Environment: real
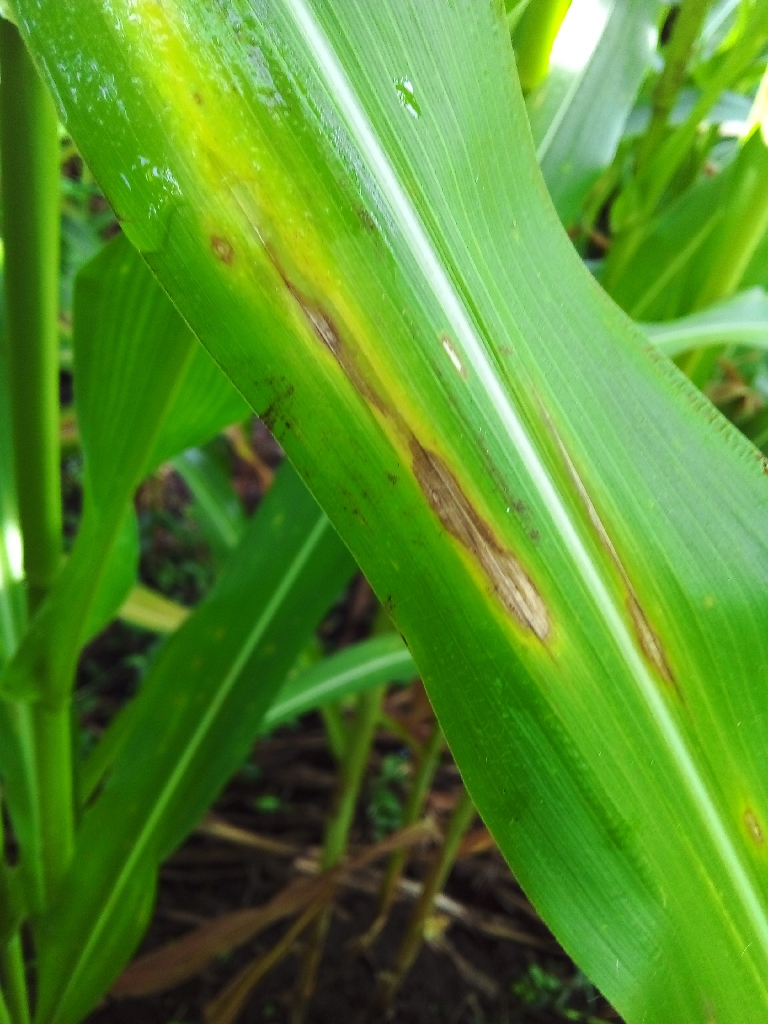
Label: northern_corn_leaf_blight